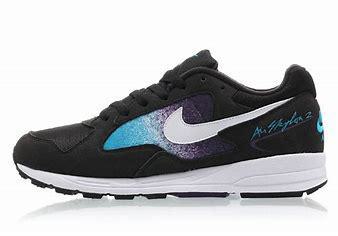
Brand: Nike
Model: Air Skylon Ii